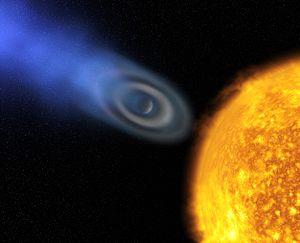
Un Jupiter chaud, aussi nommé quoique rarement planète jovienne épistellaire ou pégaside, est une planète géante gazeuse de masse comparable ou supérieure à celle de Jupiter dont la température est supérieure à ~ 1 000 kelvins. Les plus chaudes sont appelées Jupiter ultra-chauds.